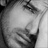
Emotion: sad